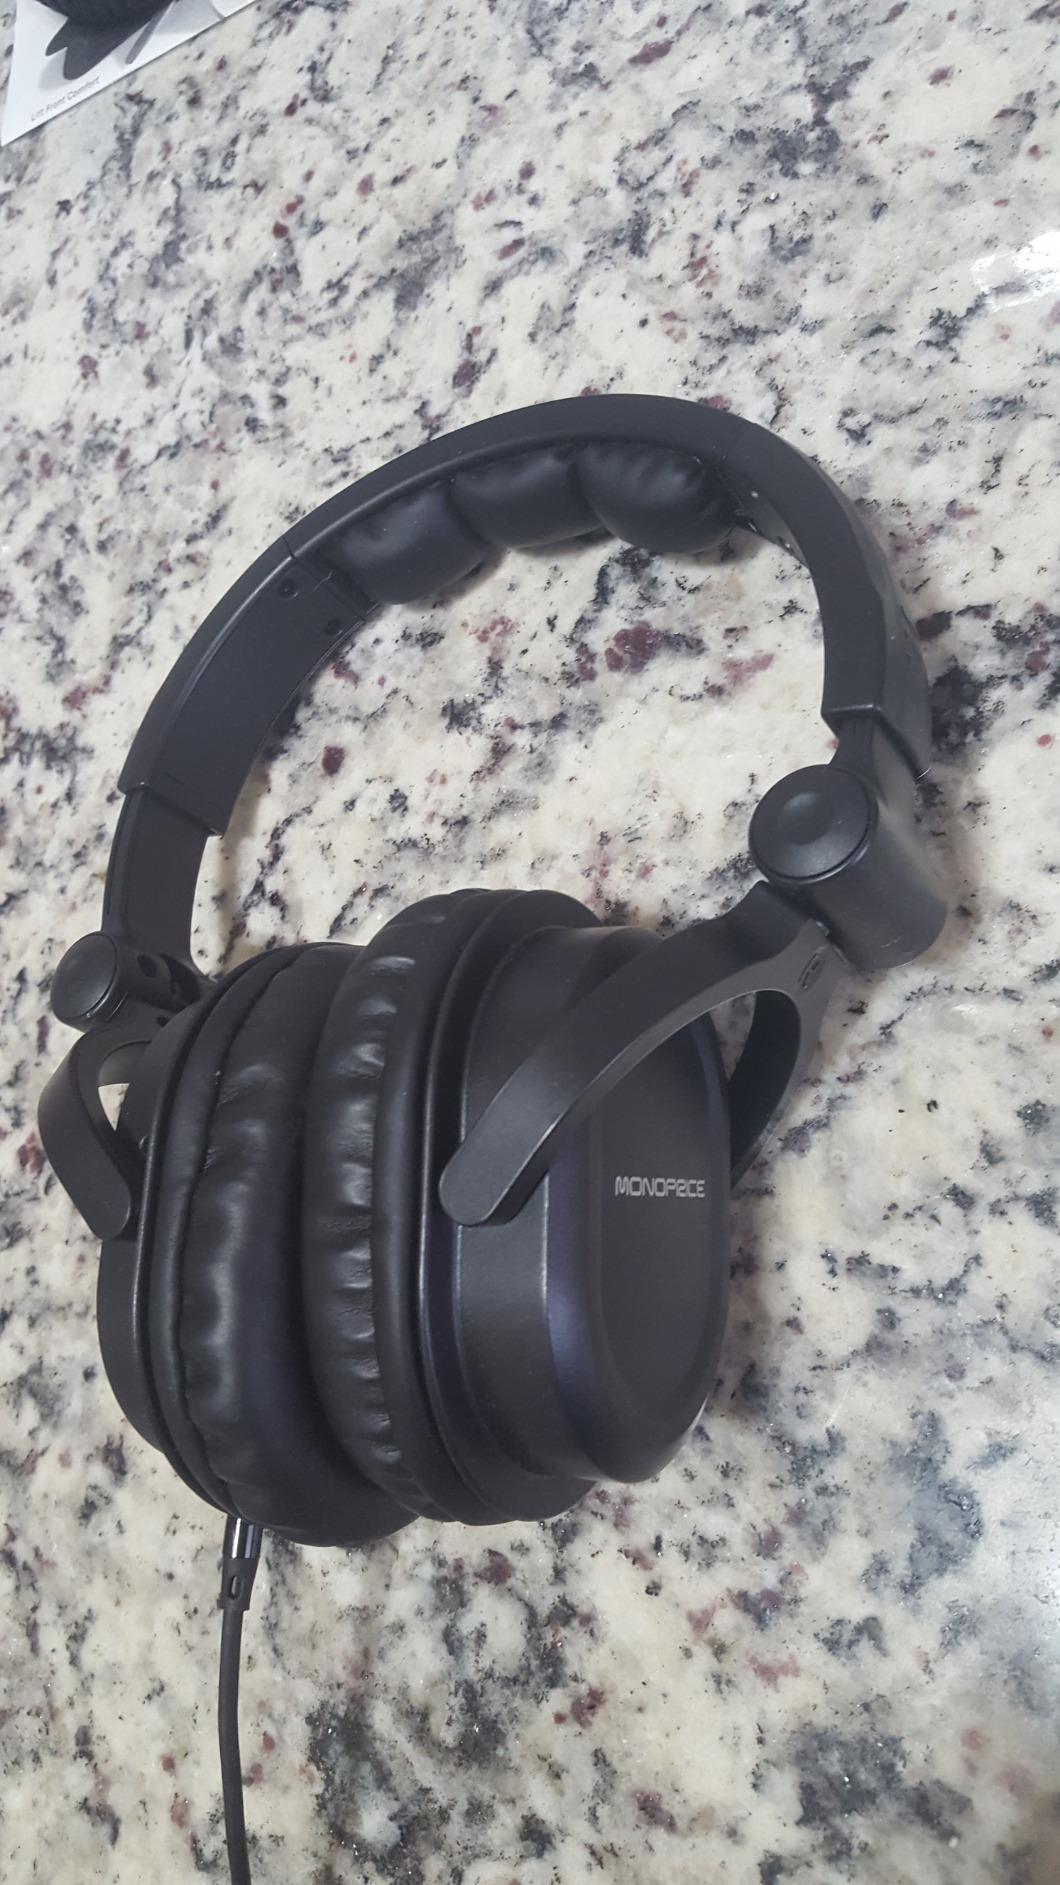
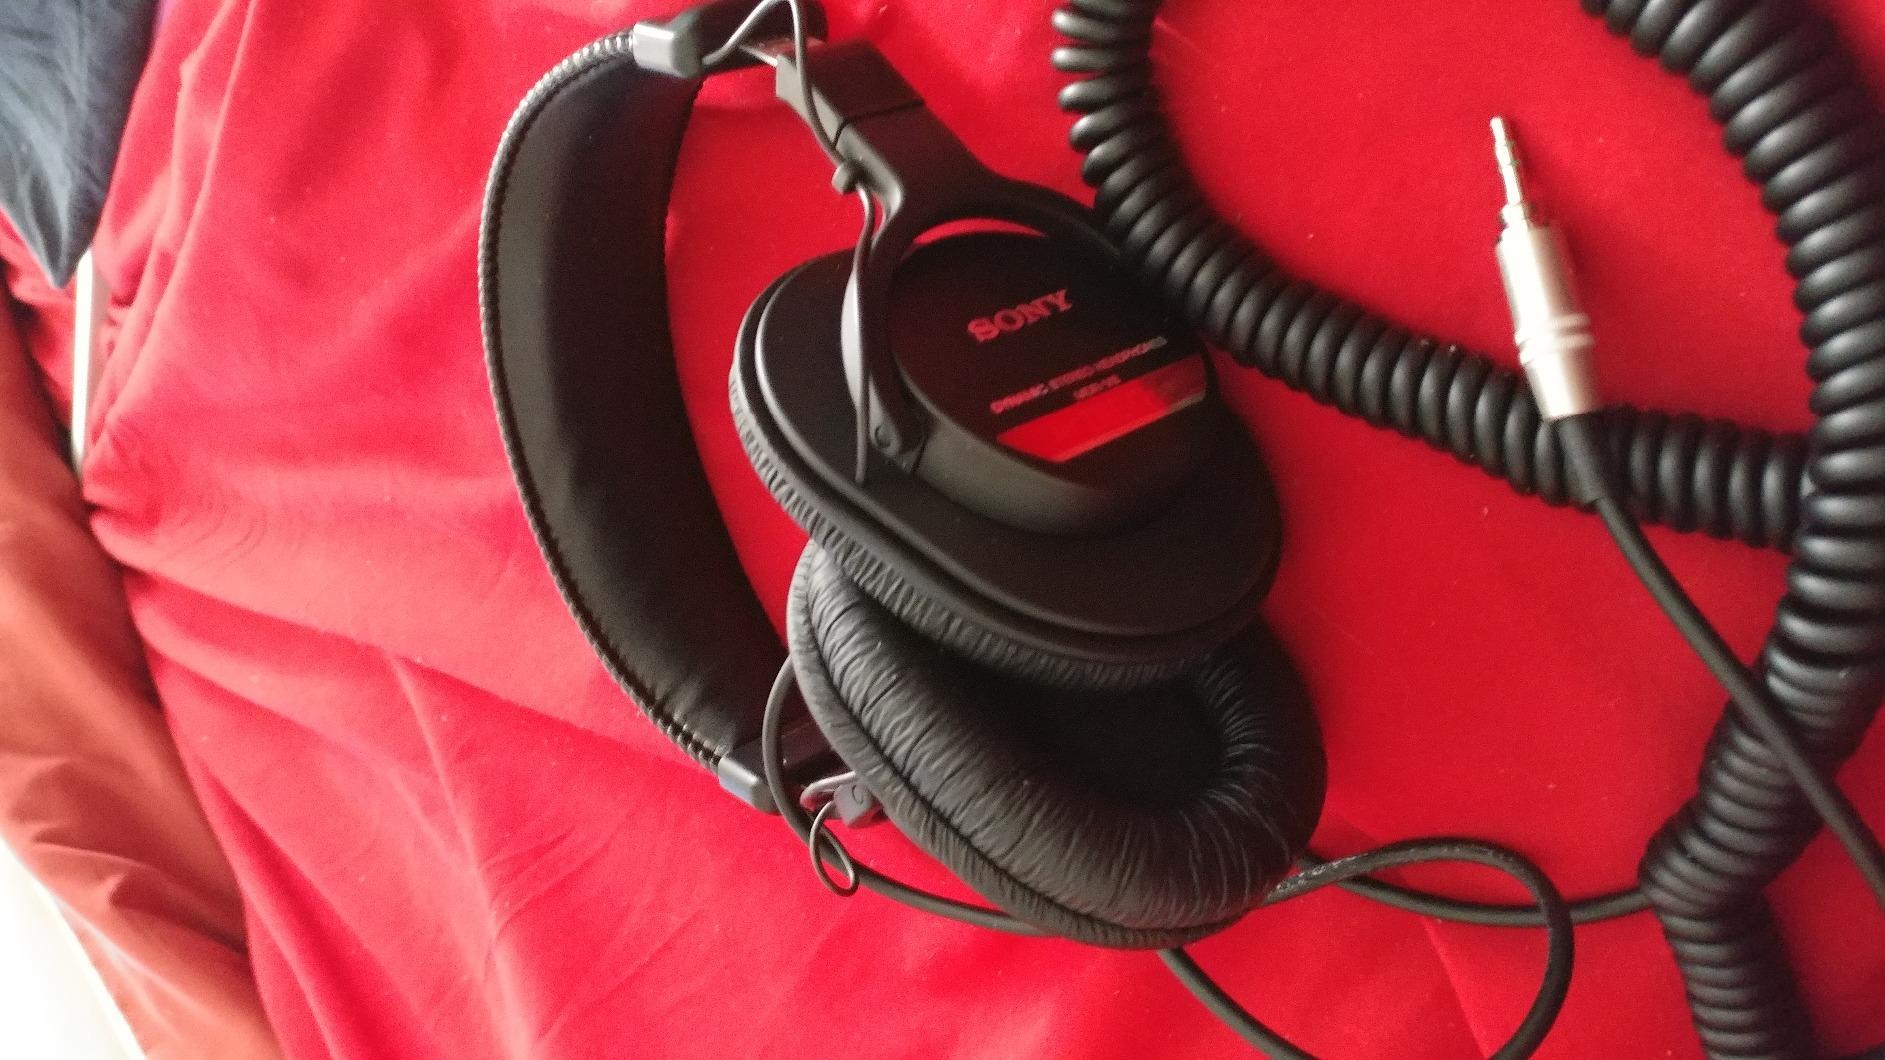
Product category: headphones
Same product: no